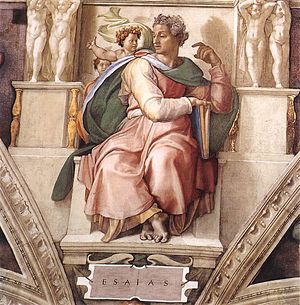
Esajas (profet)
Esajas malet af Michelangelo i loftet på det Sixtinske Kapel.
Esajas er en profet, som kendes fra Esajas’ Bog i Det Gamle Testamente. Fra denne har man hentet flest tekster til Folkekirkens gudstjeneste.